USS Saratoga (CV-60)

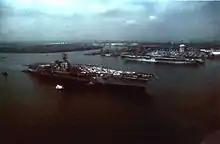
"Saratoga" arrives in Philadelphia prior to her 28-month SLEP overhaul; the decommissioned is docked behind.

In March 1980, "Saratoga" embarked airwing CVW-3 and departed on their 16th Mediterranean deployment. Highlights of the deployment included major exercises with the battle group, and visits by the Chief of Naval Operations, ADM Thomas B. Hayward, and Master Chief Petty Officer of the Navy Thomas C. Crow. Then-commanding officer, CAPT James H. Flatley III, made naval aviation history on 21 June 1980 when he completed his 1,500th carrier arrested landing. To make the event special, Midshipman James H. Flatley IV, the Captain's son, rode in the back seat.